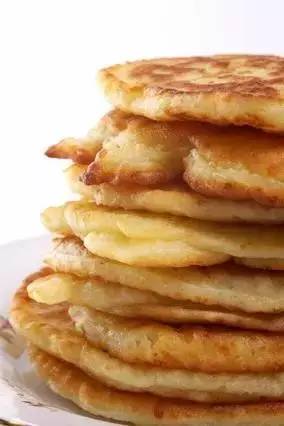
Label: trash